Bill Thompson (New York politician)

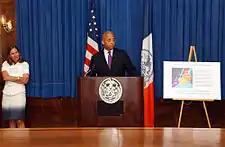

In the role of City of New York's chief financial officer, Thompson led a team of 720 employees, managed a $66 million annual operating budget and the country's 5th largest pension fund, a multibillion-dollar fund that was rated among the top 20 in the world. As New York City Comptroller, Thompson was the custodian and investment advisor to the five boards of trustees of the Five New York City Pension Funds, which included the New York City Employee's Retirement System; the Teachers' Retirement System of the City of New York; the New York City Police Pension Fund; the New York City Fire Department Pension Fund; and the New York City Board of Education Retirement System. Thompson worked to diversify the pension portfolio from primarily public equities into private equity, real estate and other asset classes, and since 2003, the funds grew at a pace of 12.33 percent a year, outperforming its actuarial return assumption of 8 percent. In addition, during Thompson's tenure, assets managed by minority-and-women-owned firms increased from less than $2 billion to over $6 billion.